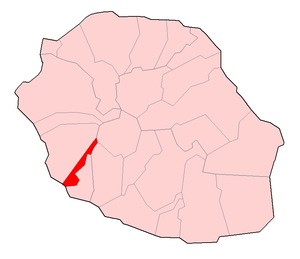
Les Avirons est une commune française, située dans le département en région de La Réunion.